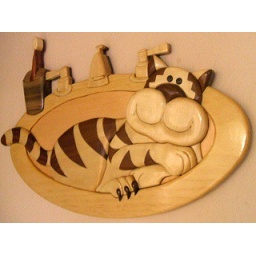
cat in sink